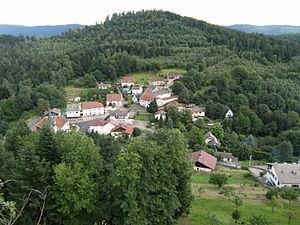
Village de Pierre-Percée vu depuis le château
Pierre-Percée est une commune française située dans le département de Meurthe-et-Moselle, en région Grand Est, sur les premiers contreforts du massif vosgien.